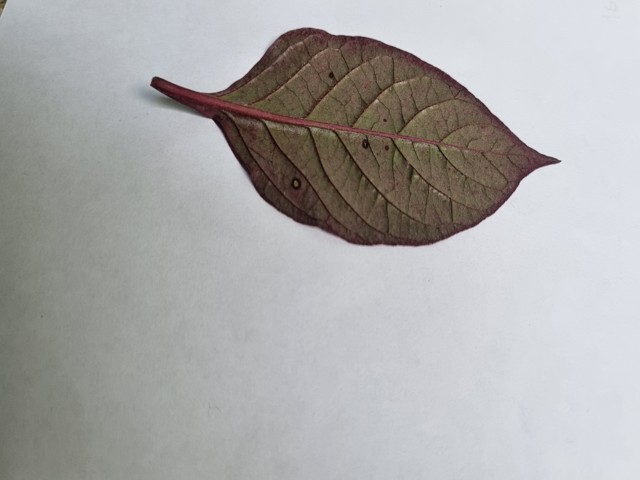
Plant: kalochitra